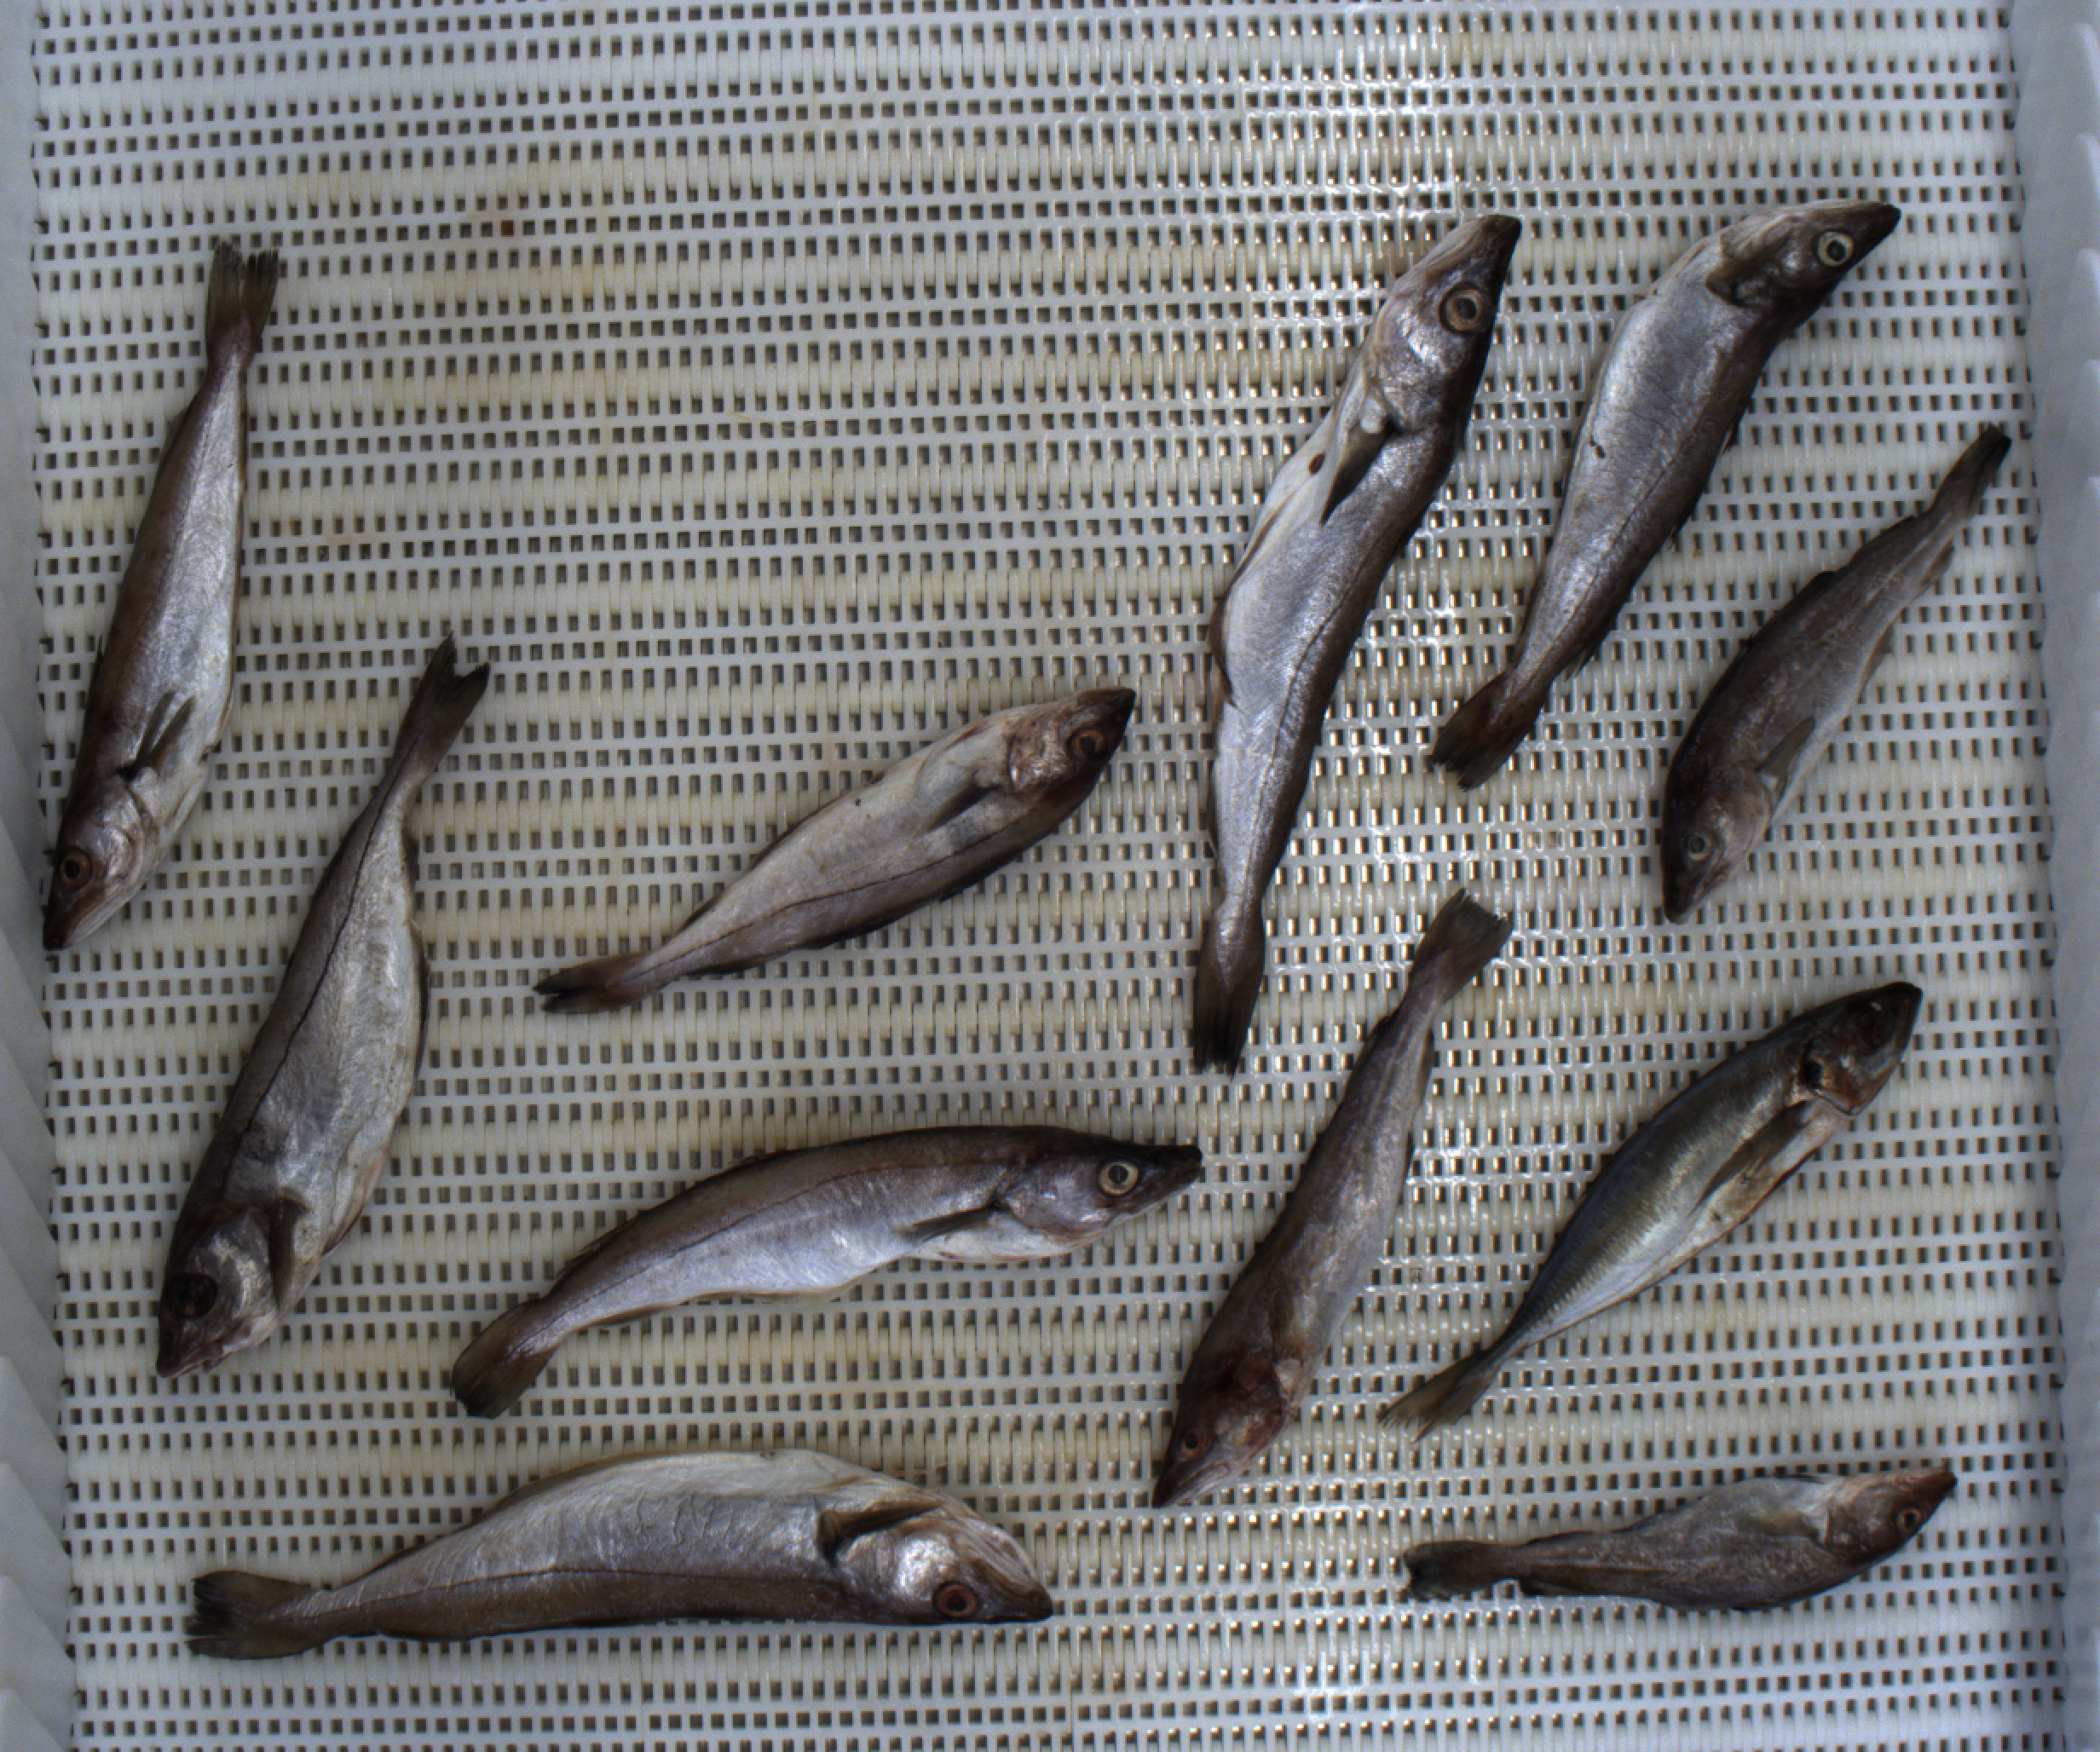
Total fish: 11
Cod: 3
Haddock: 2
Whiting: 5
Hake: 0
Horse mackerel: 1
Saithe: 0
Other: 0